Segar (artist)

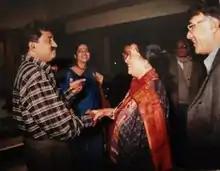

Monotonous work in the accountancy department started to bore him. Segar started to design his own greeting cards purely based on the day to day lifestyle of Sri Lankans. His cards became an instant hit as most of the greeting cards in Sri Lanka were copied from the paintings of western countries. The art lovers who saw his cards wanted him to make large paintings. Hence, comfortably he became a painter.